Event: Hurricane Matthew
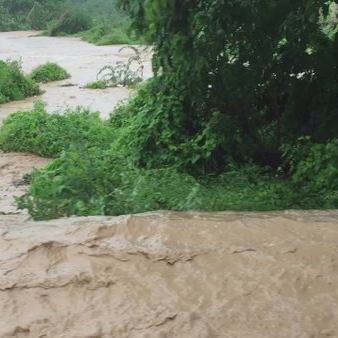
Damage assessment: damage